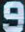
Number: 9